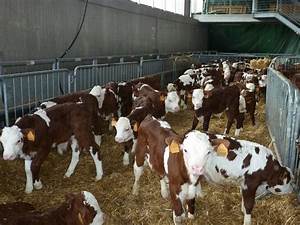
Label: cow